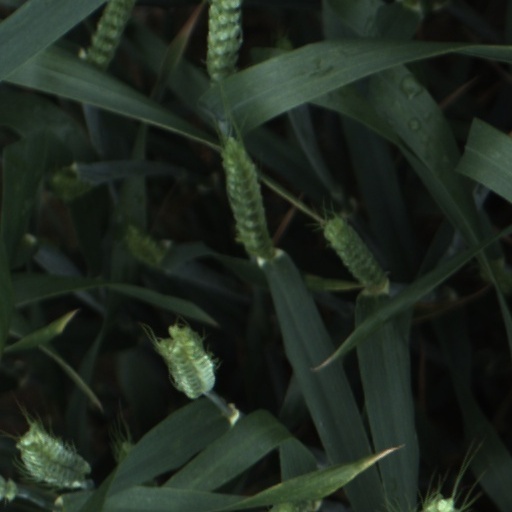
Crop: wheat